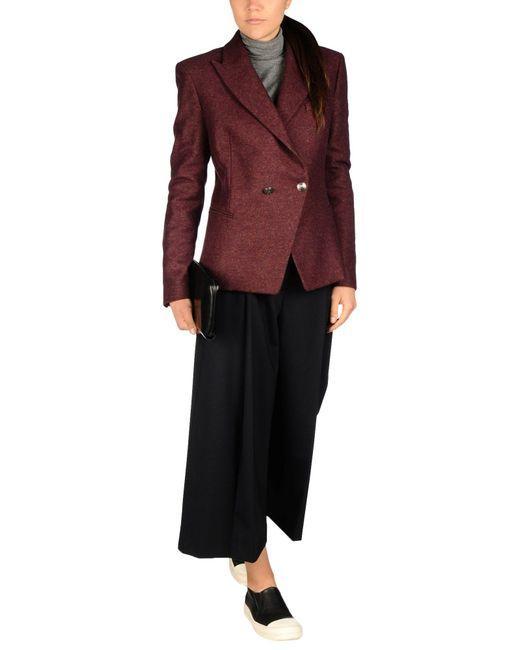
damen anzug Pferdeblut farbe mittlere Größe